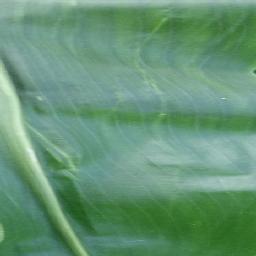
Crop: corn
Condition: (maize)_healthy